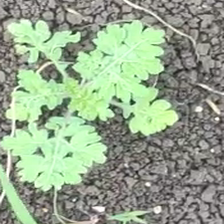
Weed species: Gajar_gavat_(Parthenium hysterophorus)